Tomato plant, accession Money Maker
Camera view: horizontal (90 deg, fisheye); turntable rotation: 90 degrees
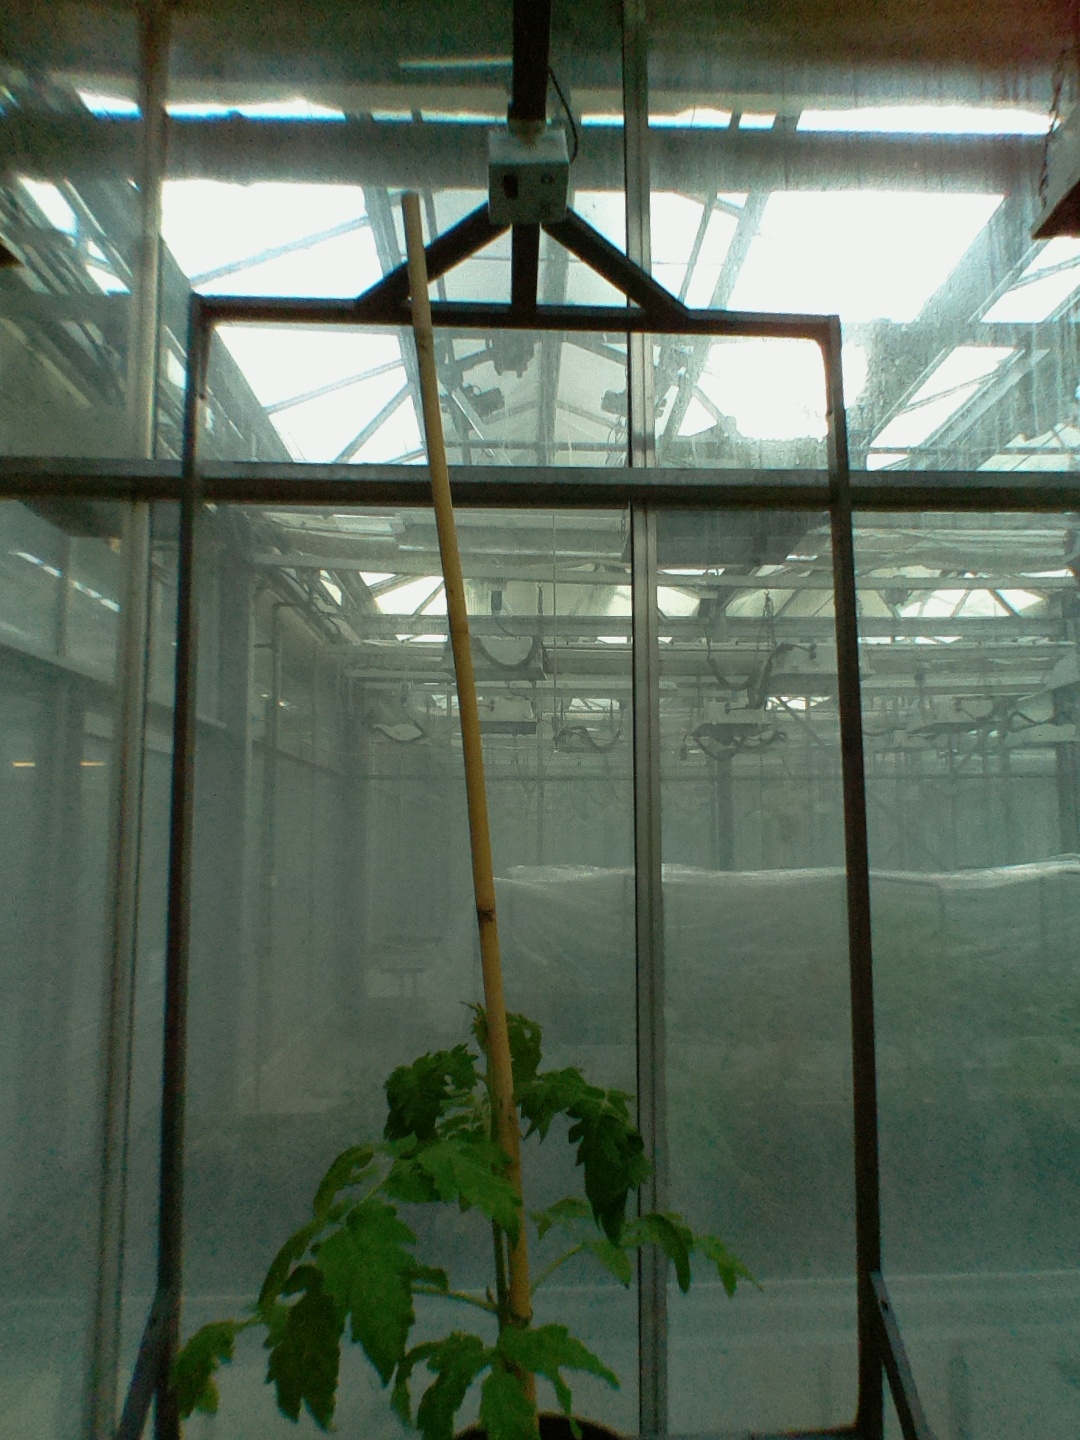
BBCH growth stage 15: 10 of true leaves visible